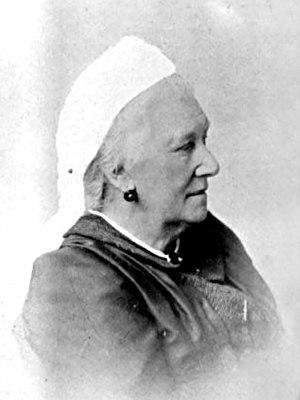
Mary Ann Müller, née en 1819 ou 1820 à Londres, en Angleterre et morte le 18 juillet 1901 à Blenheim en Nouvelle-Zélande est une des premières féministes néo-zélandaise.